Jakez Cornou

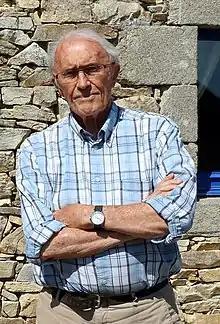
Cornou in 2018

Jakez Cornou (1935 – 1 September 2022) was a French historian, ethnologist, and author. He lived in Bigouden and pursued passions in history, ethnography, and heritage of the Bretons. He was a co-founder of the newspapers "" and "Pays de Quimper en Cornouaille". He also directed the publishing house Éditions Sked and was a member of the collective , which sought to promote literature in the "Pays Bigouden".